Battle of Edson's Ridge

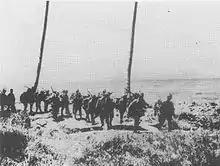
Japanese troops from the Aoba Detachment march along the shore of Guadalcanal shortly after landing during the first week of September 1942.

Subsequent "Tokyo Express" runs were more successful. Between 29 August and 4 September, various Japanese light cruisers, destroyers, and patrol boats were able to land almost 5,000 troops at Taivu Point, including all of the 35th Infantry Brigade, one battalion of the Aoba Regiment, and the rest of Ichiki's regiment. General Kawaguchi, who landed at Taivu Point on 31 August, was placed in command of all the Japanese troops on Guadalcanal.